Zuma Rock

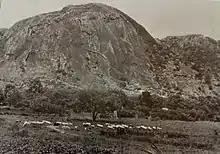

Zuma Rock is a large natural monolith, or inselberg, an igneous intrusion composed of gabbro and granodiorite, located in Madalla, a town in Niger State, Nigeria. It is situated in the west of Nigeria's capital, Abuja, along the main road from Abuja to Kaduna, off Madalla, and is sometimes referred to as the "Gateway to Abuja from Suleja". Zuma Rock rises approximately above its surroundings. It was once thought to be in the Federal Capital Territory but is actually located at the upper end of Madalla, a rural settlement in Suleja Local Government Area of Niger State.